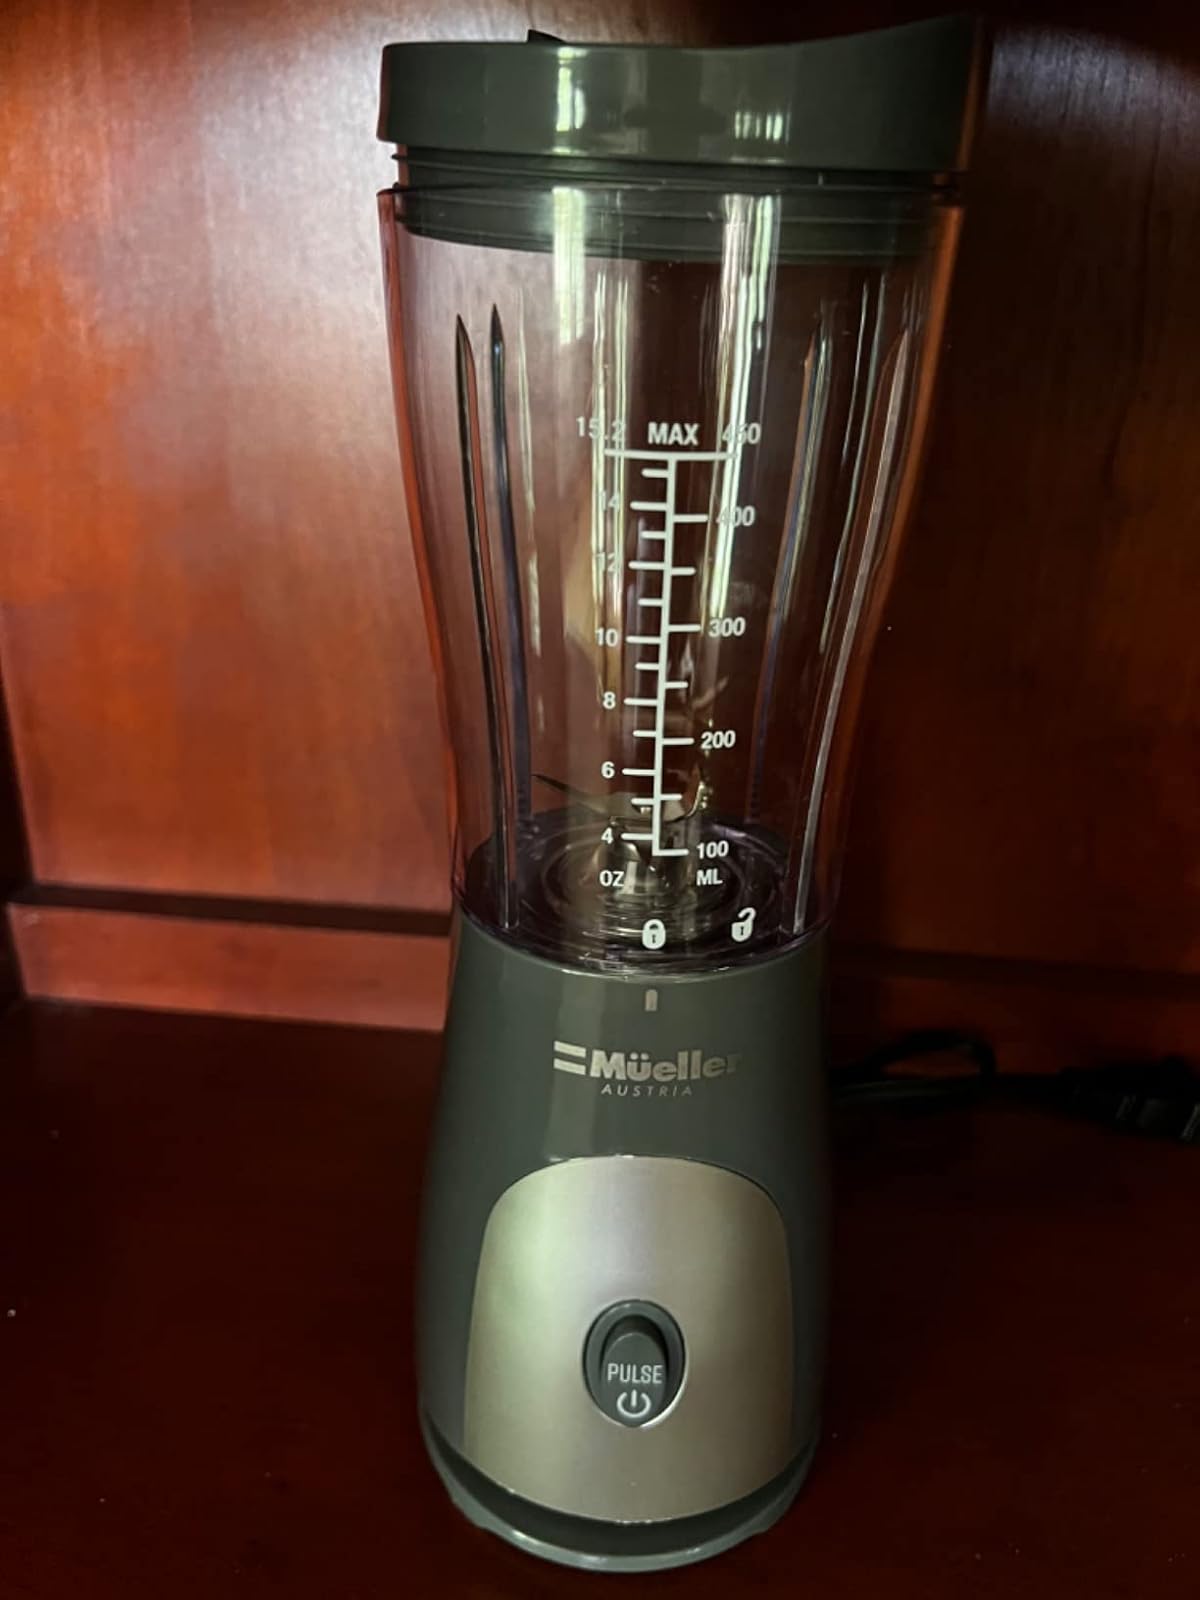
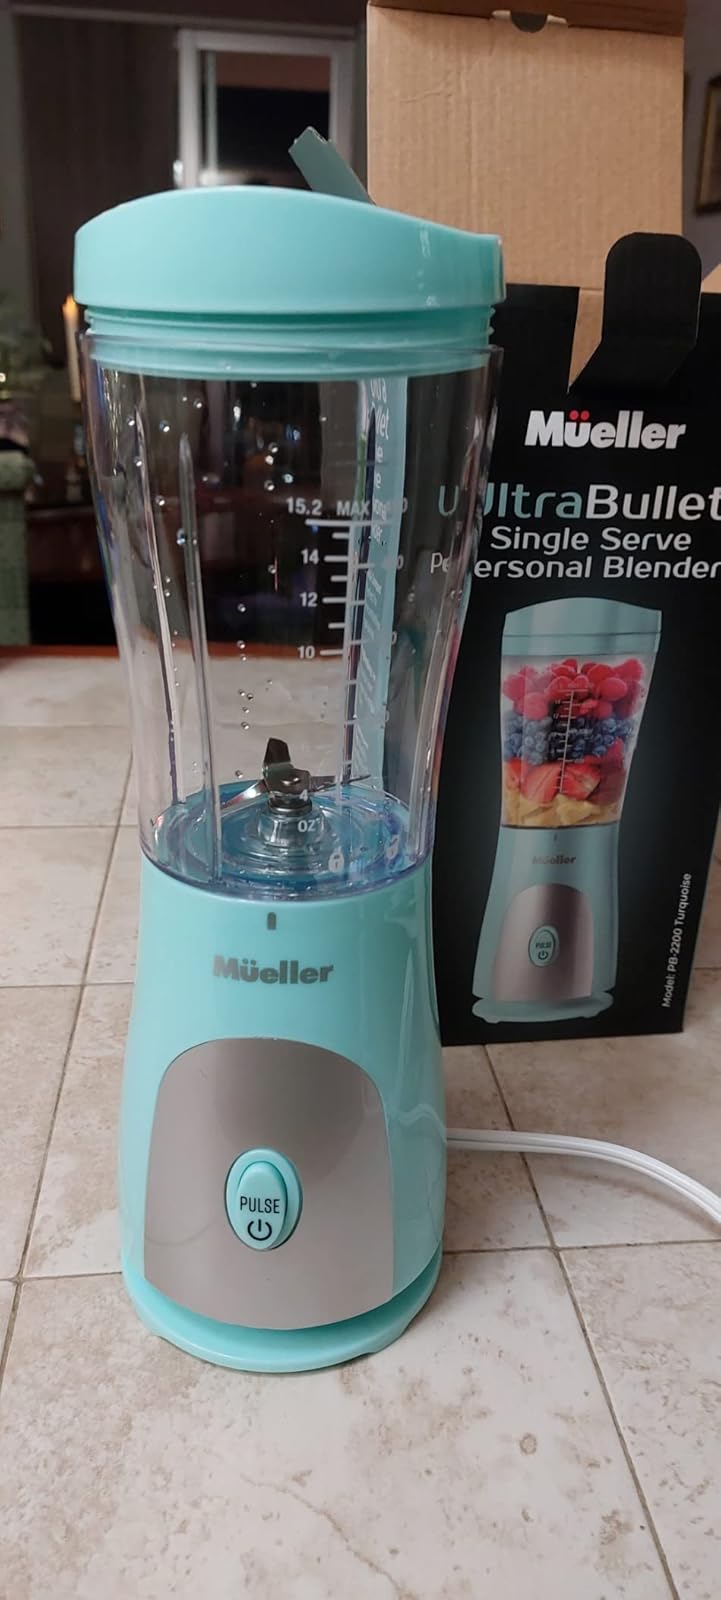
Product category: items_blender
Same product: no